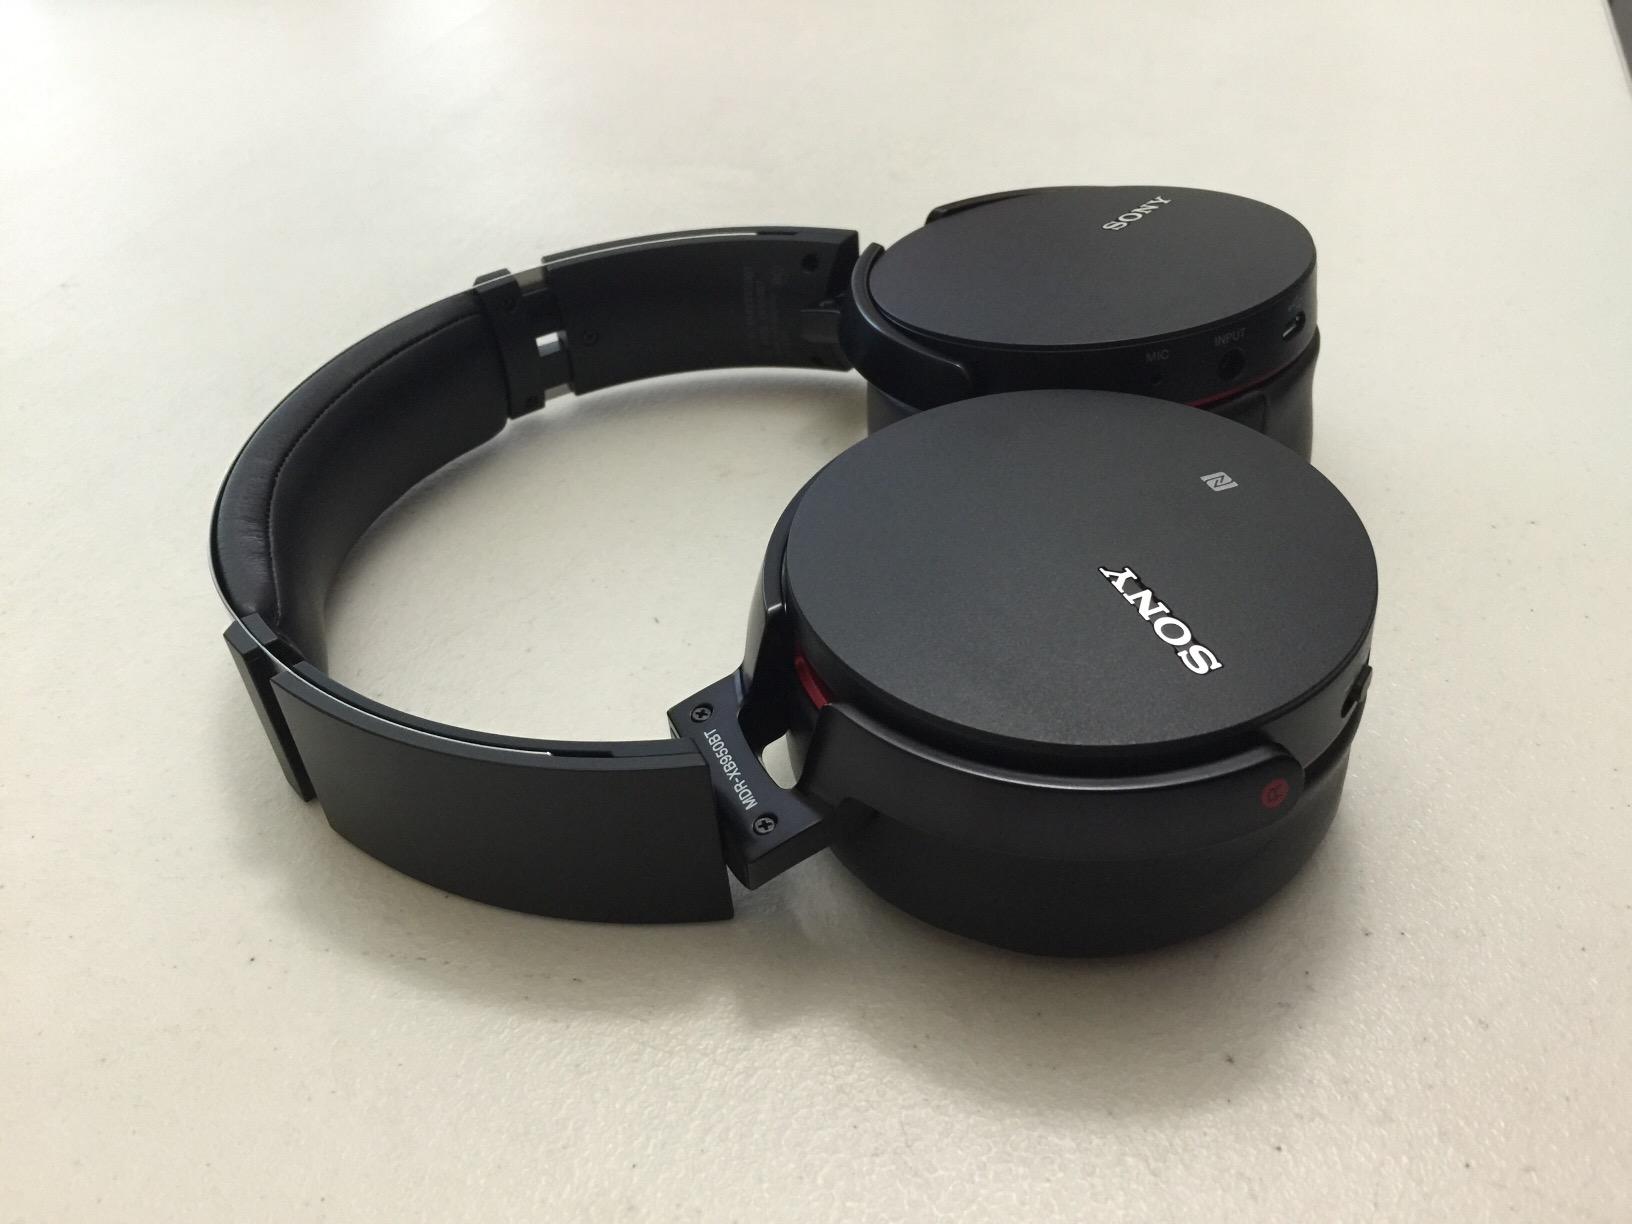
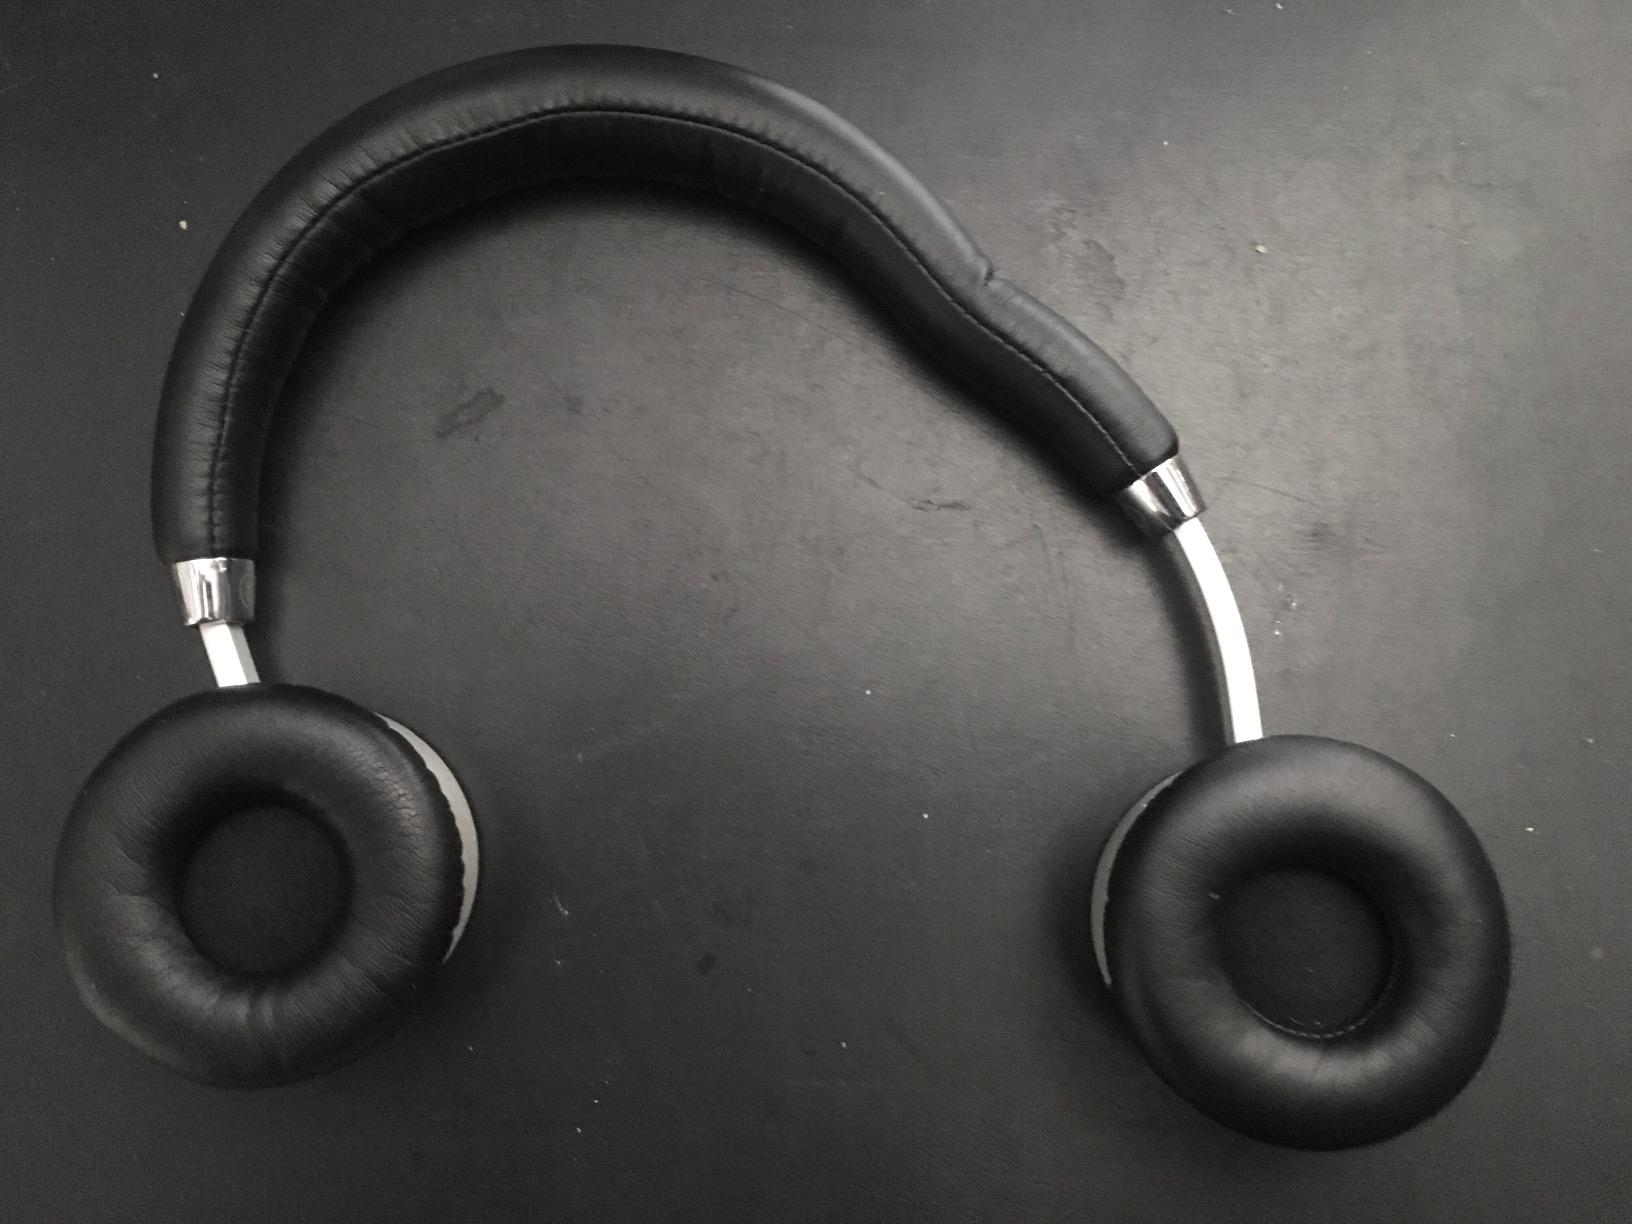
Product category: headphones
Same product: no